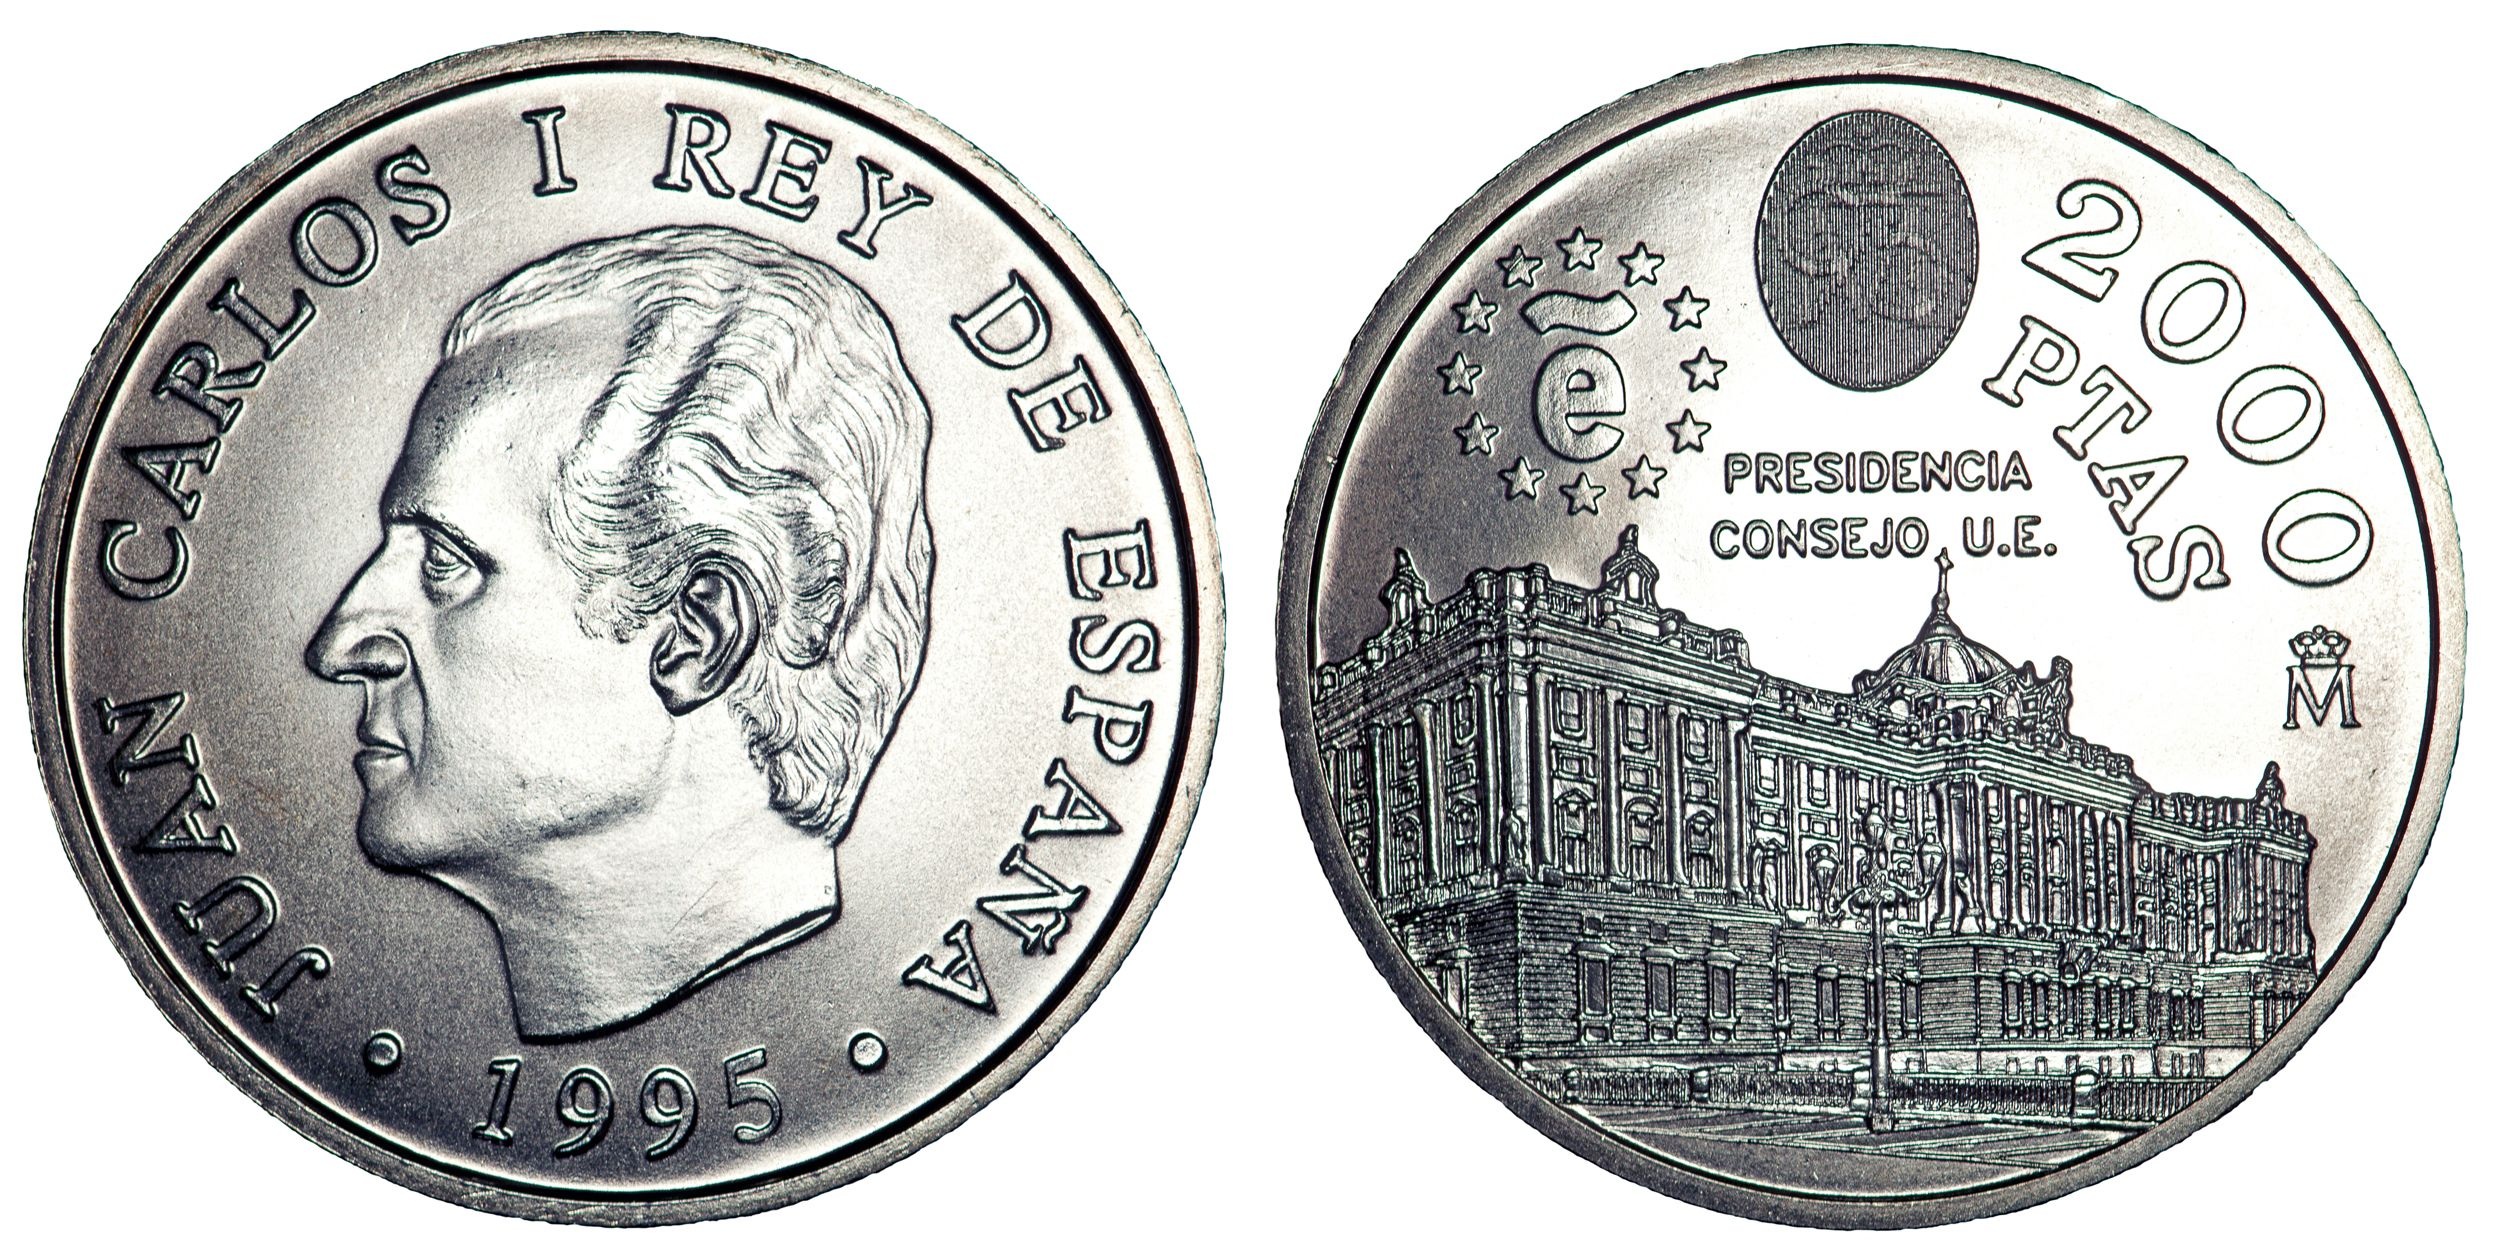
metal, money, shopping, cash, spain, silver, currency, coin, dollar, change, european, quarter, value, save, buying, income, payment, financial, coins, finance, earnings, pesetas, juancarlos